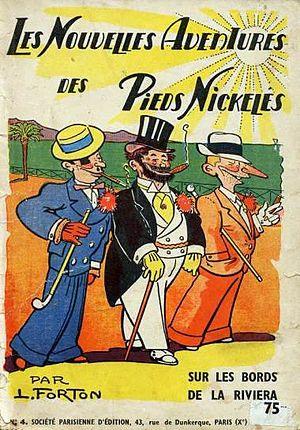
L’histoire de la bande dessinée pour être générale doit au moins être décrite au regard des trois principaux pôles de la création artistique de la bande dessinée, l’Europe qui a vu sa création, les États-Unis à qui nous devons sa popularité et l’Asie qui représente aujourd’hui la plus grosse production de bandes dessinées avec le Japon et la Corée, et remettre la création de la bande dessinée dans le contexte qui l'a vue naître.
La Normandie possède une langue propre dérivée, comme le français, de la langue d'oïl, le normand qui est encore utilisé à l’heure actuelle, notamment dans le Bessin, le Cotentin, les îles Anglo-Normandes ou encore le Pays de Caux.
L'histoire de la bande dessinée française commence à la fin du XIXᵉ siècle.